Stéphane Molliens

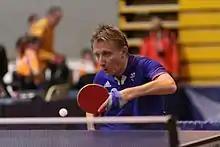
Molliens at 2014 World Championships

Stéphane Molliens (born 23 September 1974) is a French para table tennis player who has won multiple European para table tennis championship team medals with Vincent Boury, Jean-François Ducay and Fabien Lamirault.